Allenspark, Colorado

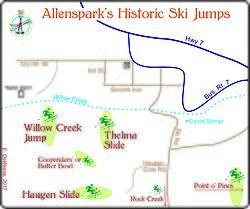
Map of Allenspark, Colorado, area ski jumps and slopes from the early to mid-Twentieth Century. copyright, Edie DeWeese, 2019.

Skiing was popular in the Allenspark area in the 1920s and 1930s, when international ski jumping competitions were held. Jumps and ski courses included the Willow Creek Slide, Thelma Slide, Butter Bowl, Haugen Slide, and Point-O-Pines. The Rock Creek Ski area was developed after World War II and operated until 1952. Cross-country skiing is still popular, especially on Rock Creek and in Wild Basin.